Aio, Yamaguchi

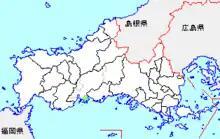
Aio in Yamaguchi Prefecture

As of 2003, the town had an estimated population of 7,801 and a density of 323.83 persons per km. The total area was 24.09 km.